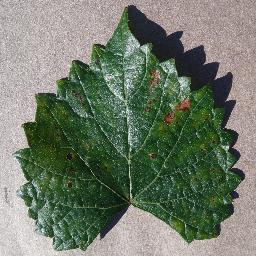
Label: Grape___Esca_(Black_Measles)